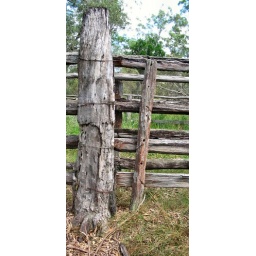
fence post - old dead tree with roots still in ground Wongi State Forest and Forest Reserve